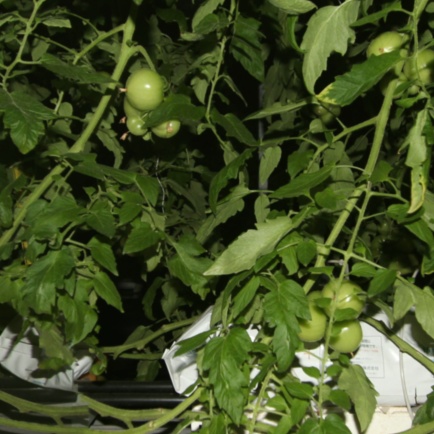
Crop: tomato